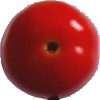
Label: Tomato 4